Knight Orc

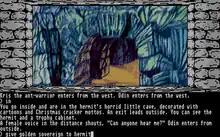
NPCs go about their lives while the player tries to solve the main quest (Atari ST screenshot)

After a night of heavy drinking with friends, Grindleguts the orc awakes to find himself strapped to a horse and about to joust with a human knight. His "friends" are nowhere to be seen, and he must somehow escape from his predicament and get even with them. Grindleguts must survive in a world of hostile humans while seeking revenge against his tormentors.